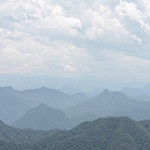
Scene: Outdoor